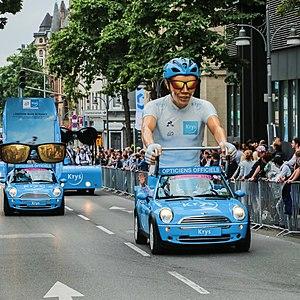
Véhicule publicitaire Krys du Tour de France 2017
Krys est une enseigne coopérative française d'opticiens membres du groupement d’enseignes Krys Group.